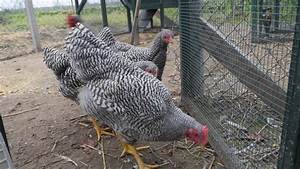
Label: chicken